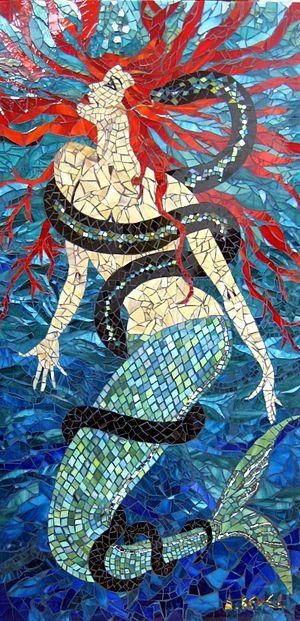
sirene, serpent et cheveux corail Taille Size: 50X100cm - Collection particulière. Cette sirène en mosaïque de verre Tiffany a été réalisée par Anne Bedel en 2008. This Tiffany glass mosaïc is a 2008 work by Anne Bedel.